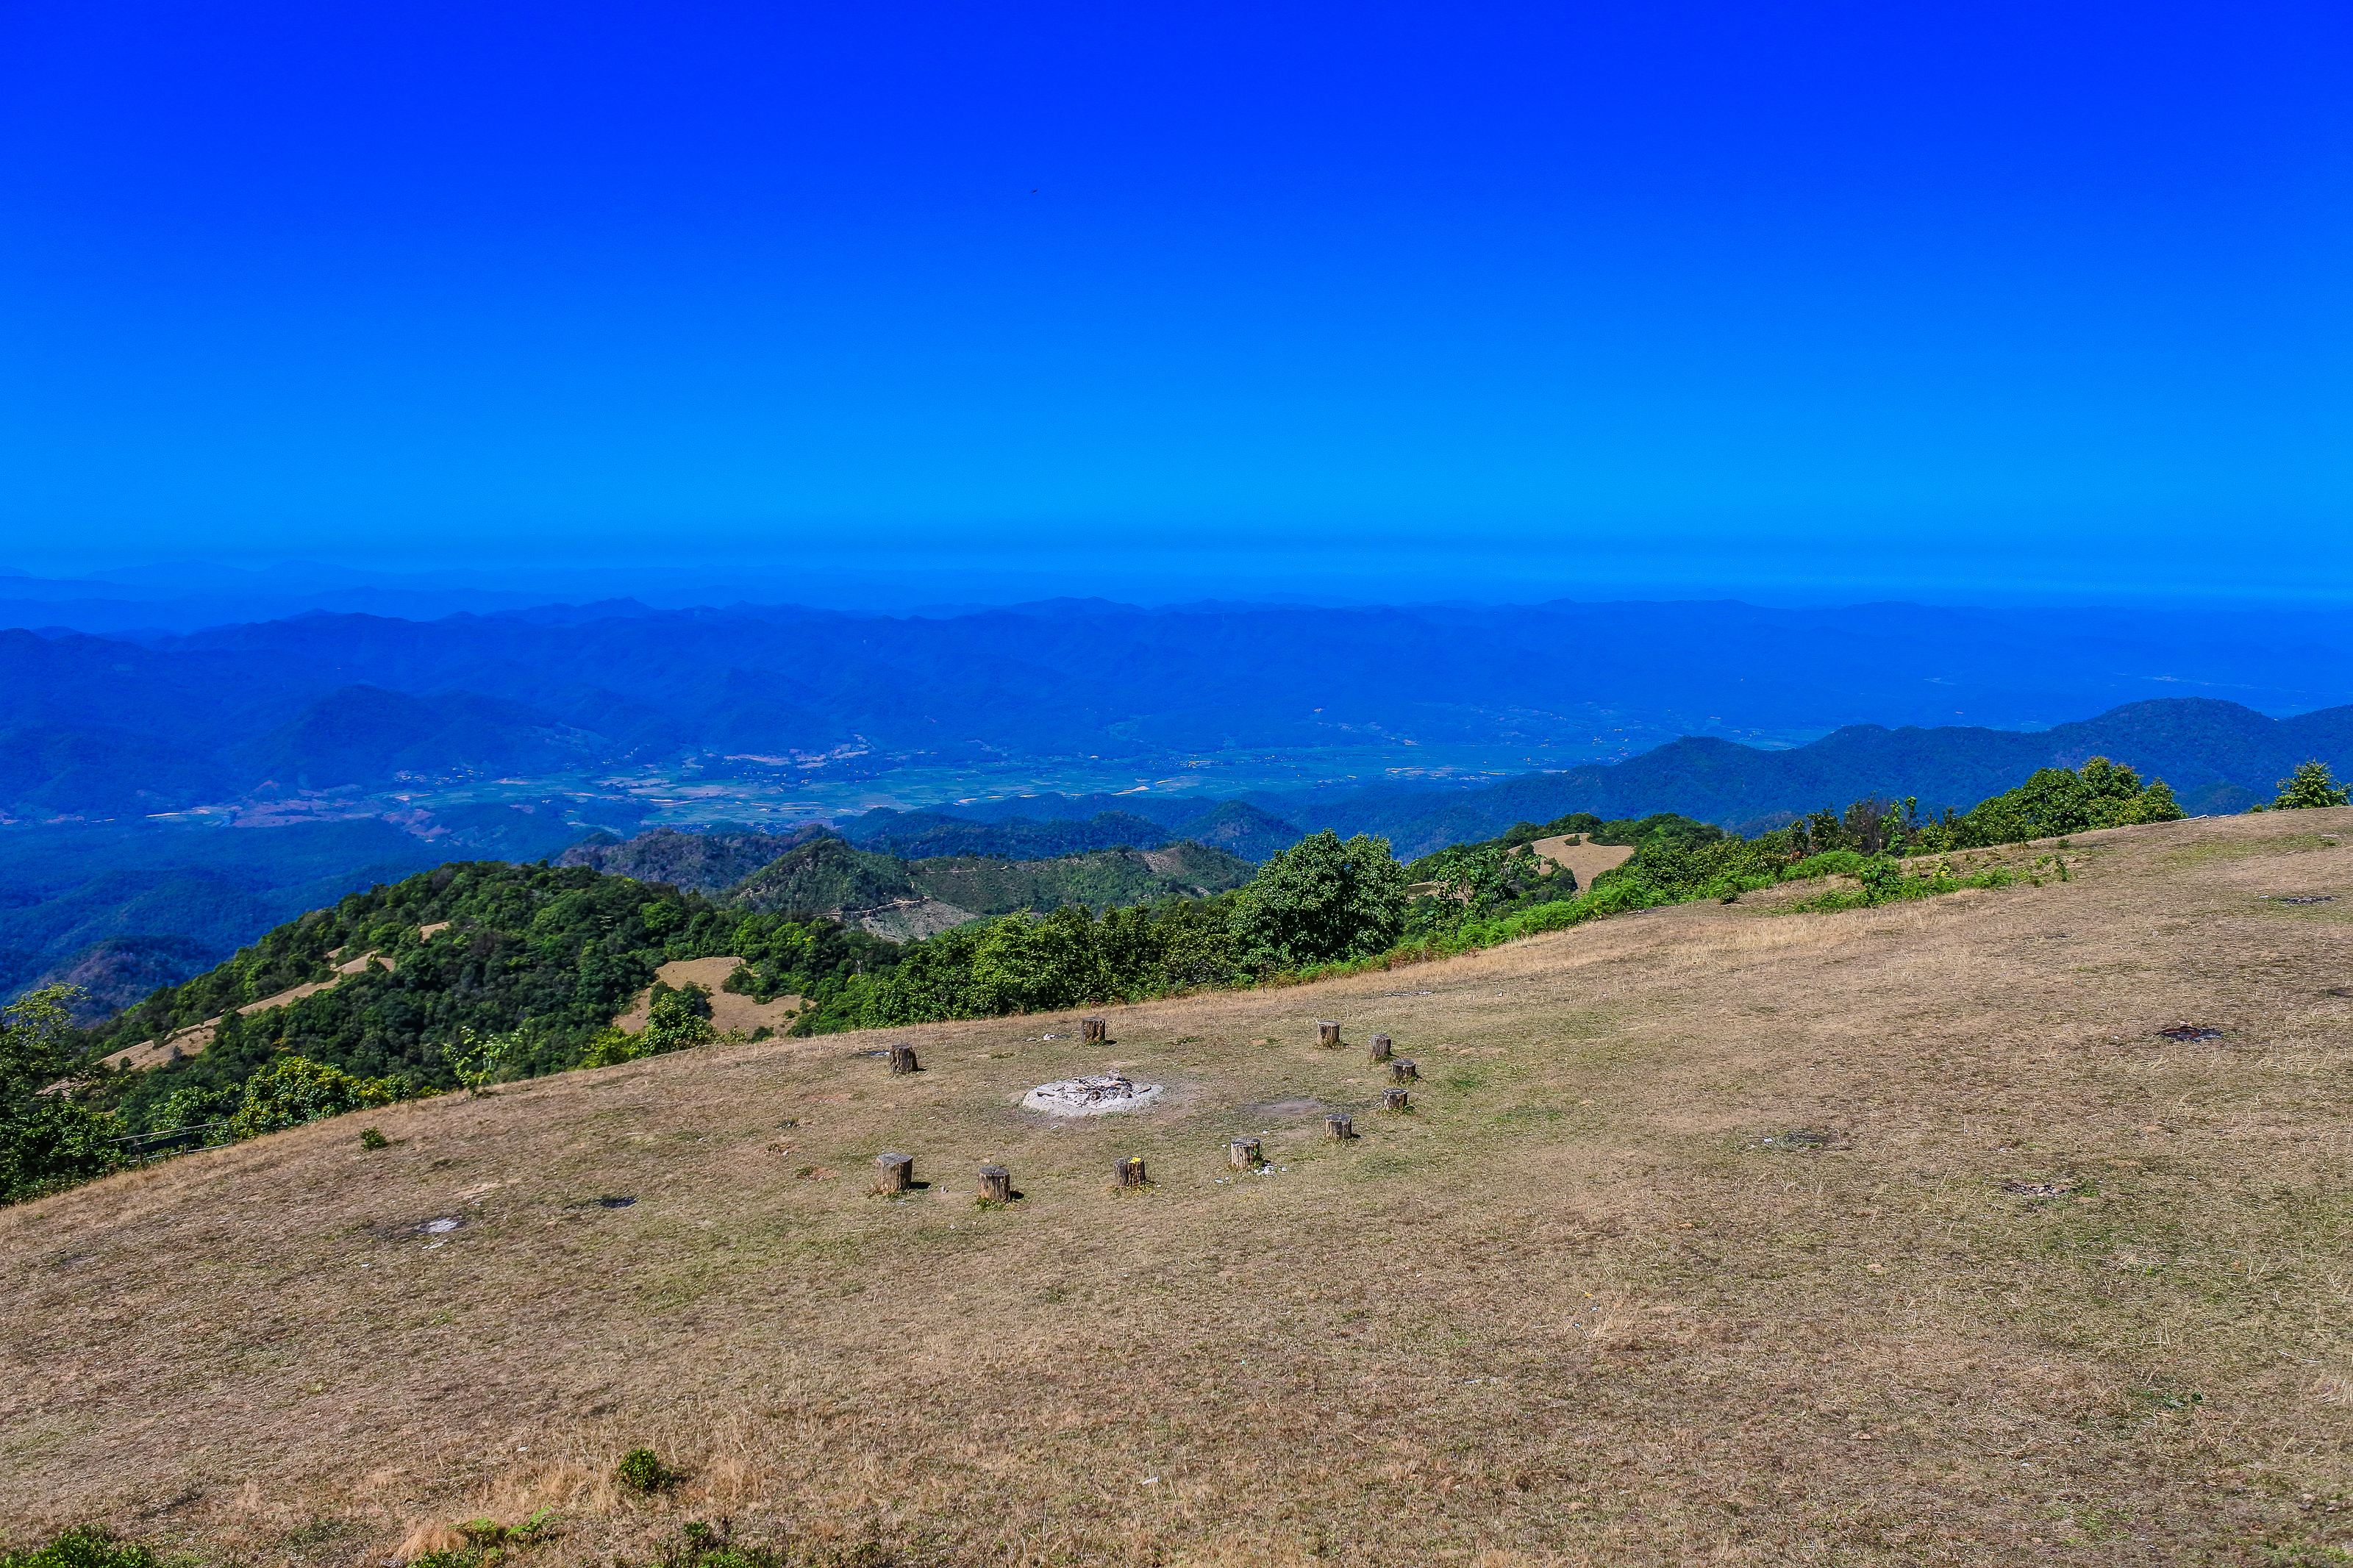
sunrise, beauty, color, dusk, sob, bright, yellow, scenic, sun, summer, scene, cloud, gold, red, beautiful, mountain, view, romantic, weather, season, sunny, mey, sky, viewpoint, wallpaper, nature, heaven, morning, mae hong son, orange, sunlight, outdoors, light, background, vacations, sunset, dawn, evening, travel, colorful, landscape, mountainous landforms, blue, hill, hill station, wilderness, ridge, grassland, tree, sea, horizon, plant community, coast, highland, chaparral, plain, mountain range, photography, land lot, rural area, vacation, road, ocean, plateau, tourism, bay, national park, coastal and oceanic landforms, fell, beach, terrain